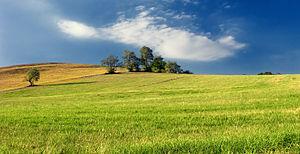
Union Township est un township, situé au centre du comté de Centre, aux États-Unis. En 2010, il comptait une population de 1 383 habitants.